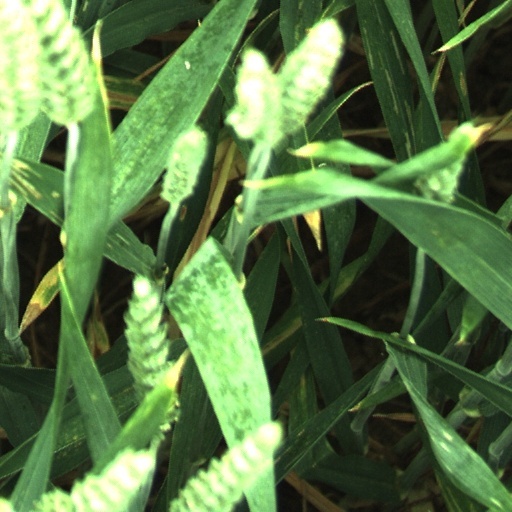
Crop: wheat